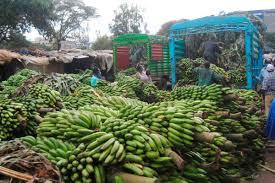
Hapa naona mikusaniko ya ndizi. Ndizi hii imeletwa na lori kubwa sana, ambayo inatoa ikiweka mahali maalumu. Ndizi hii iko tayari kuhivishwa hili iwezeika iva. Zingine zinaweza kupikwa na ikatumika kama chakula.